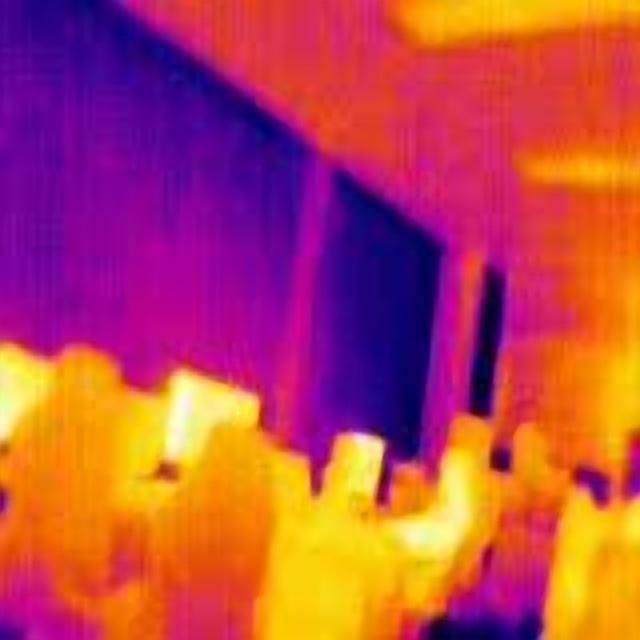
Detected objects:
label: person